Chandeleur Islands

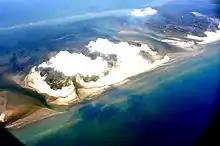
Deepwater Horizon oil spill slicks surround the Chandeleur Islands in this aerial photo.

Boston dot com article 2006 is a dead link, internet archive data: https://web.archive.org/web/20070704010017/http://www.boston.com/news/science/articles/2006/08/02/chandeleur_islands_said_not_rebuilding/